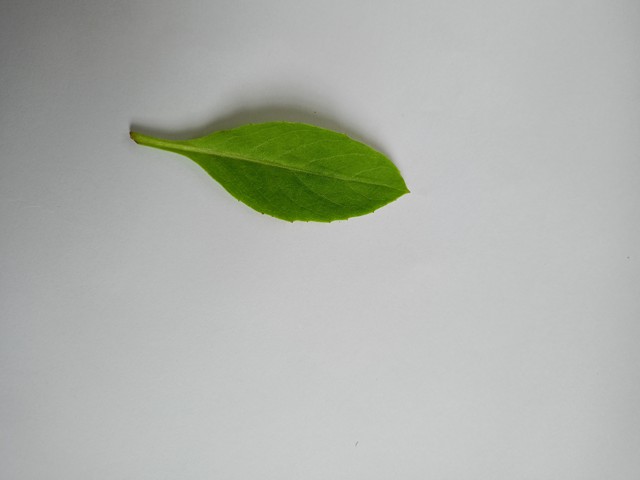
Plant: gainura